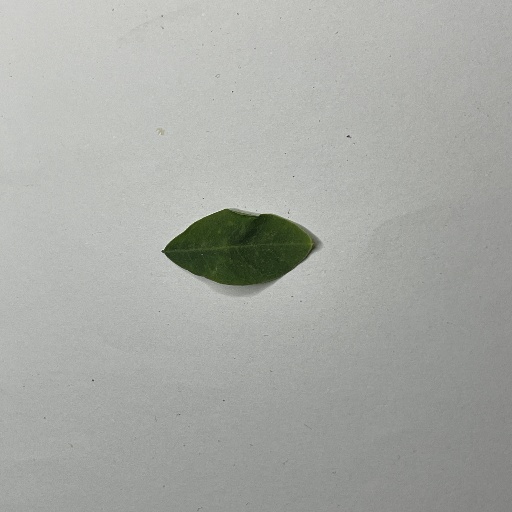
Species: Sojina
Leaf condition: Bacterial Spot